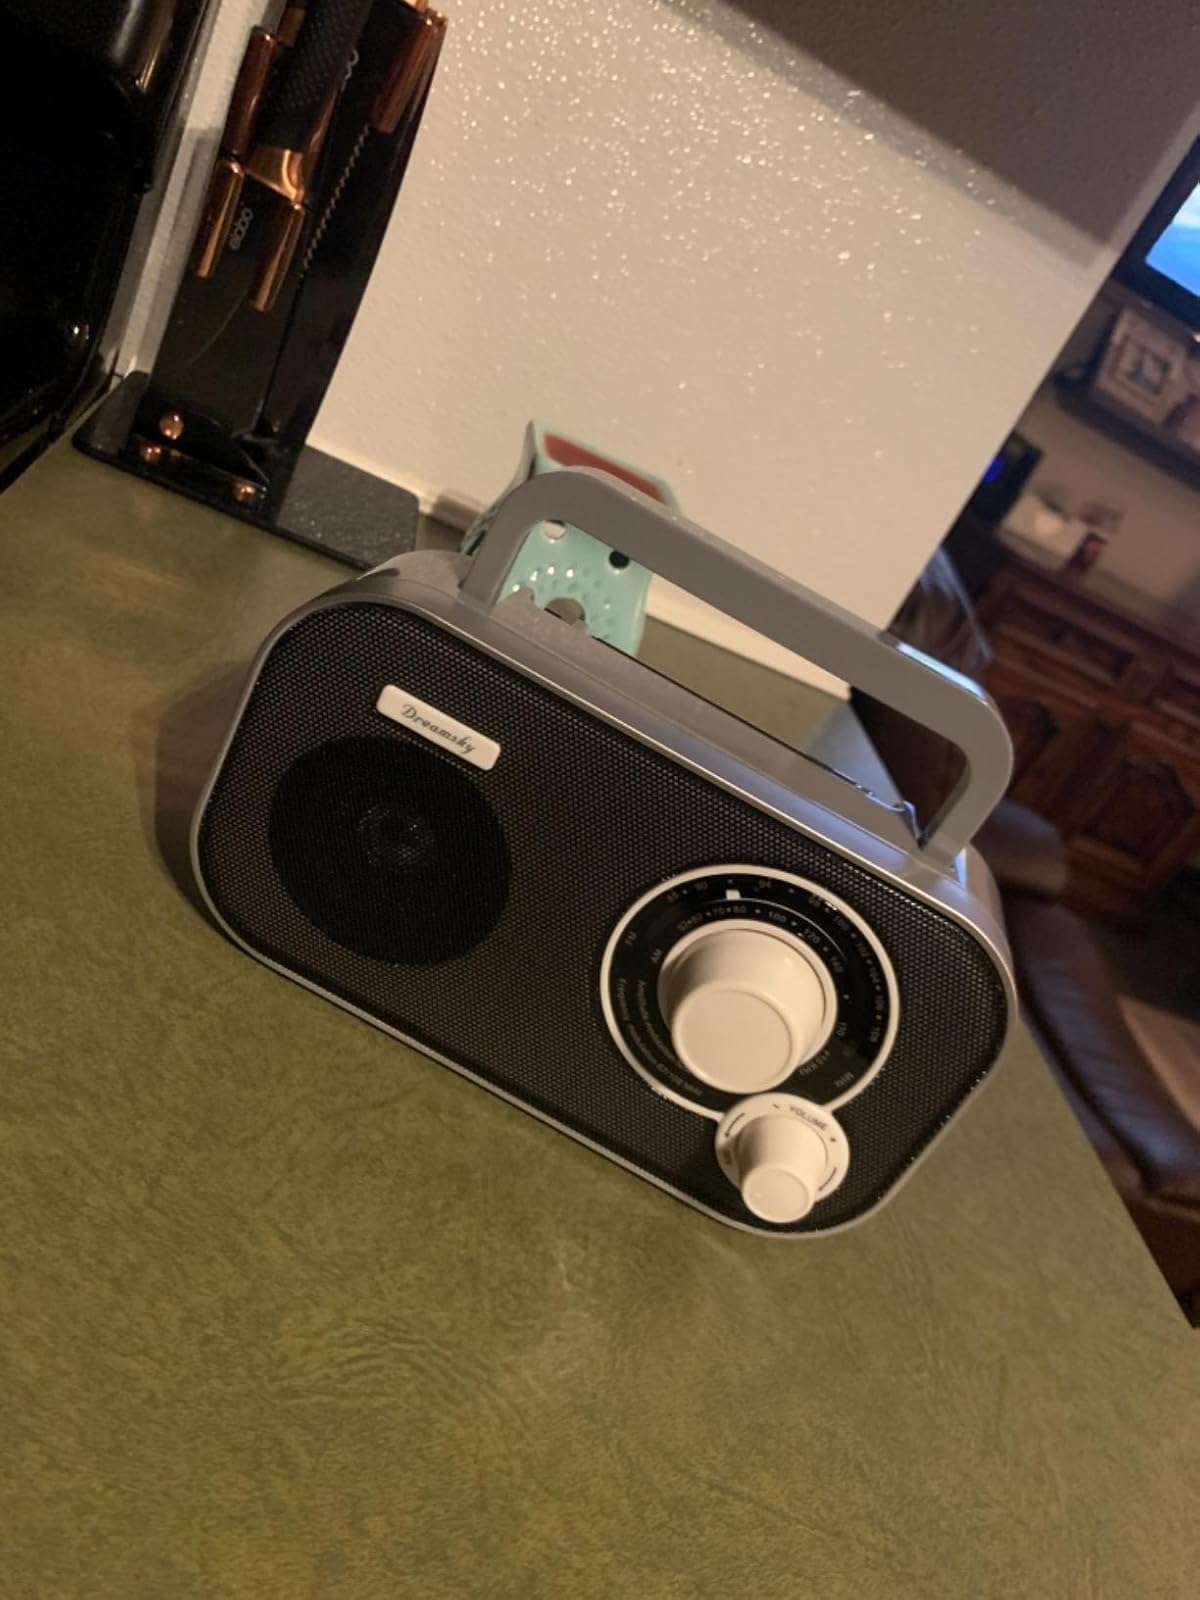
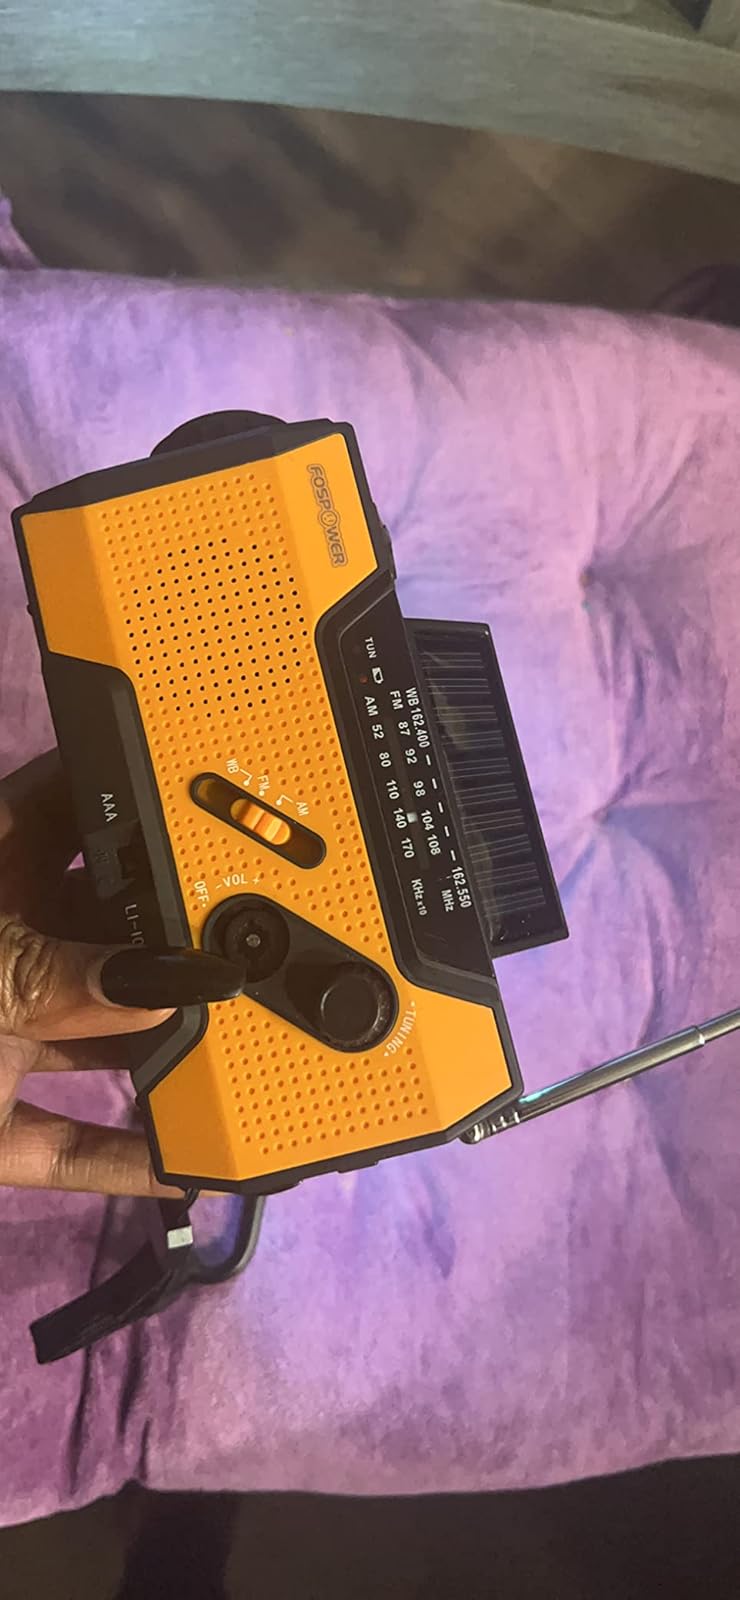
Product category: radio
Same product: no